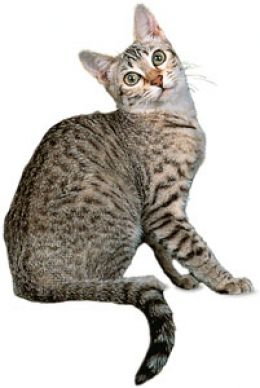
Breed: egyptian mau